Halszkaraptorinae

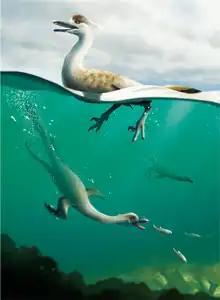
Life restoration of "Natovenator"

In 2017 a comparison of the fossils of "Halszkaraptor" with the bones of extant crocodilians and aquatic birds revealed evidence of a semiaquatic lifestyle. Cau and colleagues suggested that halszkaraptorines were obligate bipeds on land, but also swimmers that used its forelimbs to push through water and used their long necks for foraging. Such traits allowed them to exploit both terrestrial and aquatic paleoecosystems. A 2024 study by Tse, Miller, and Pittman, focusing on the skull morphology and bite forces of various dromaeosaurids discovered that "Halszkaraptor" had a rapid bite unsuited to piscivorous feeding as previously hypothesized based on its skull morphology, and instead suggest it was an insectivore that hunted small invertebrates possibly in low-light conditions (at night or in murky water), since it likely had exceptional low-light vision among dromaeosaurids based on its relatively large orbit size.